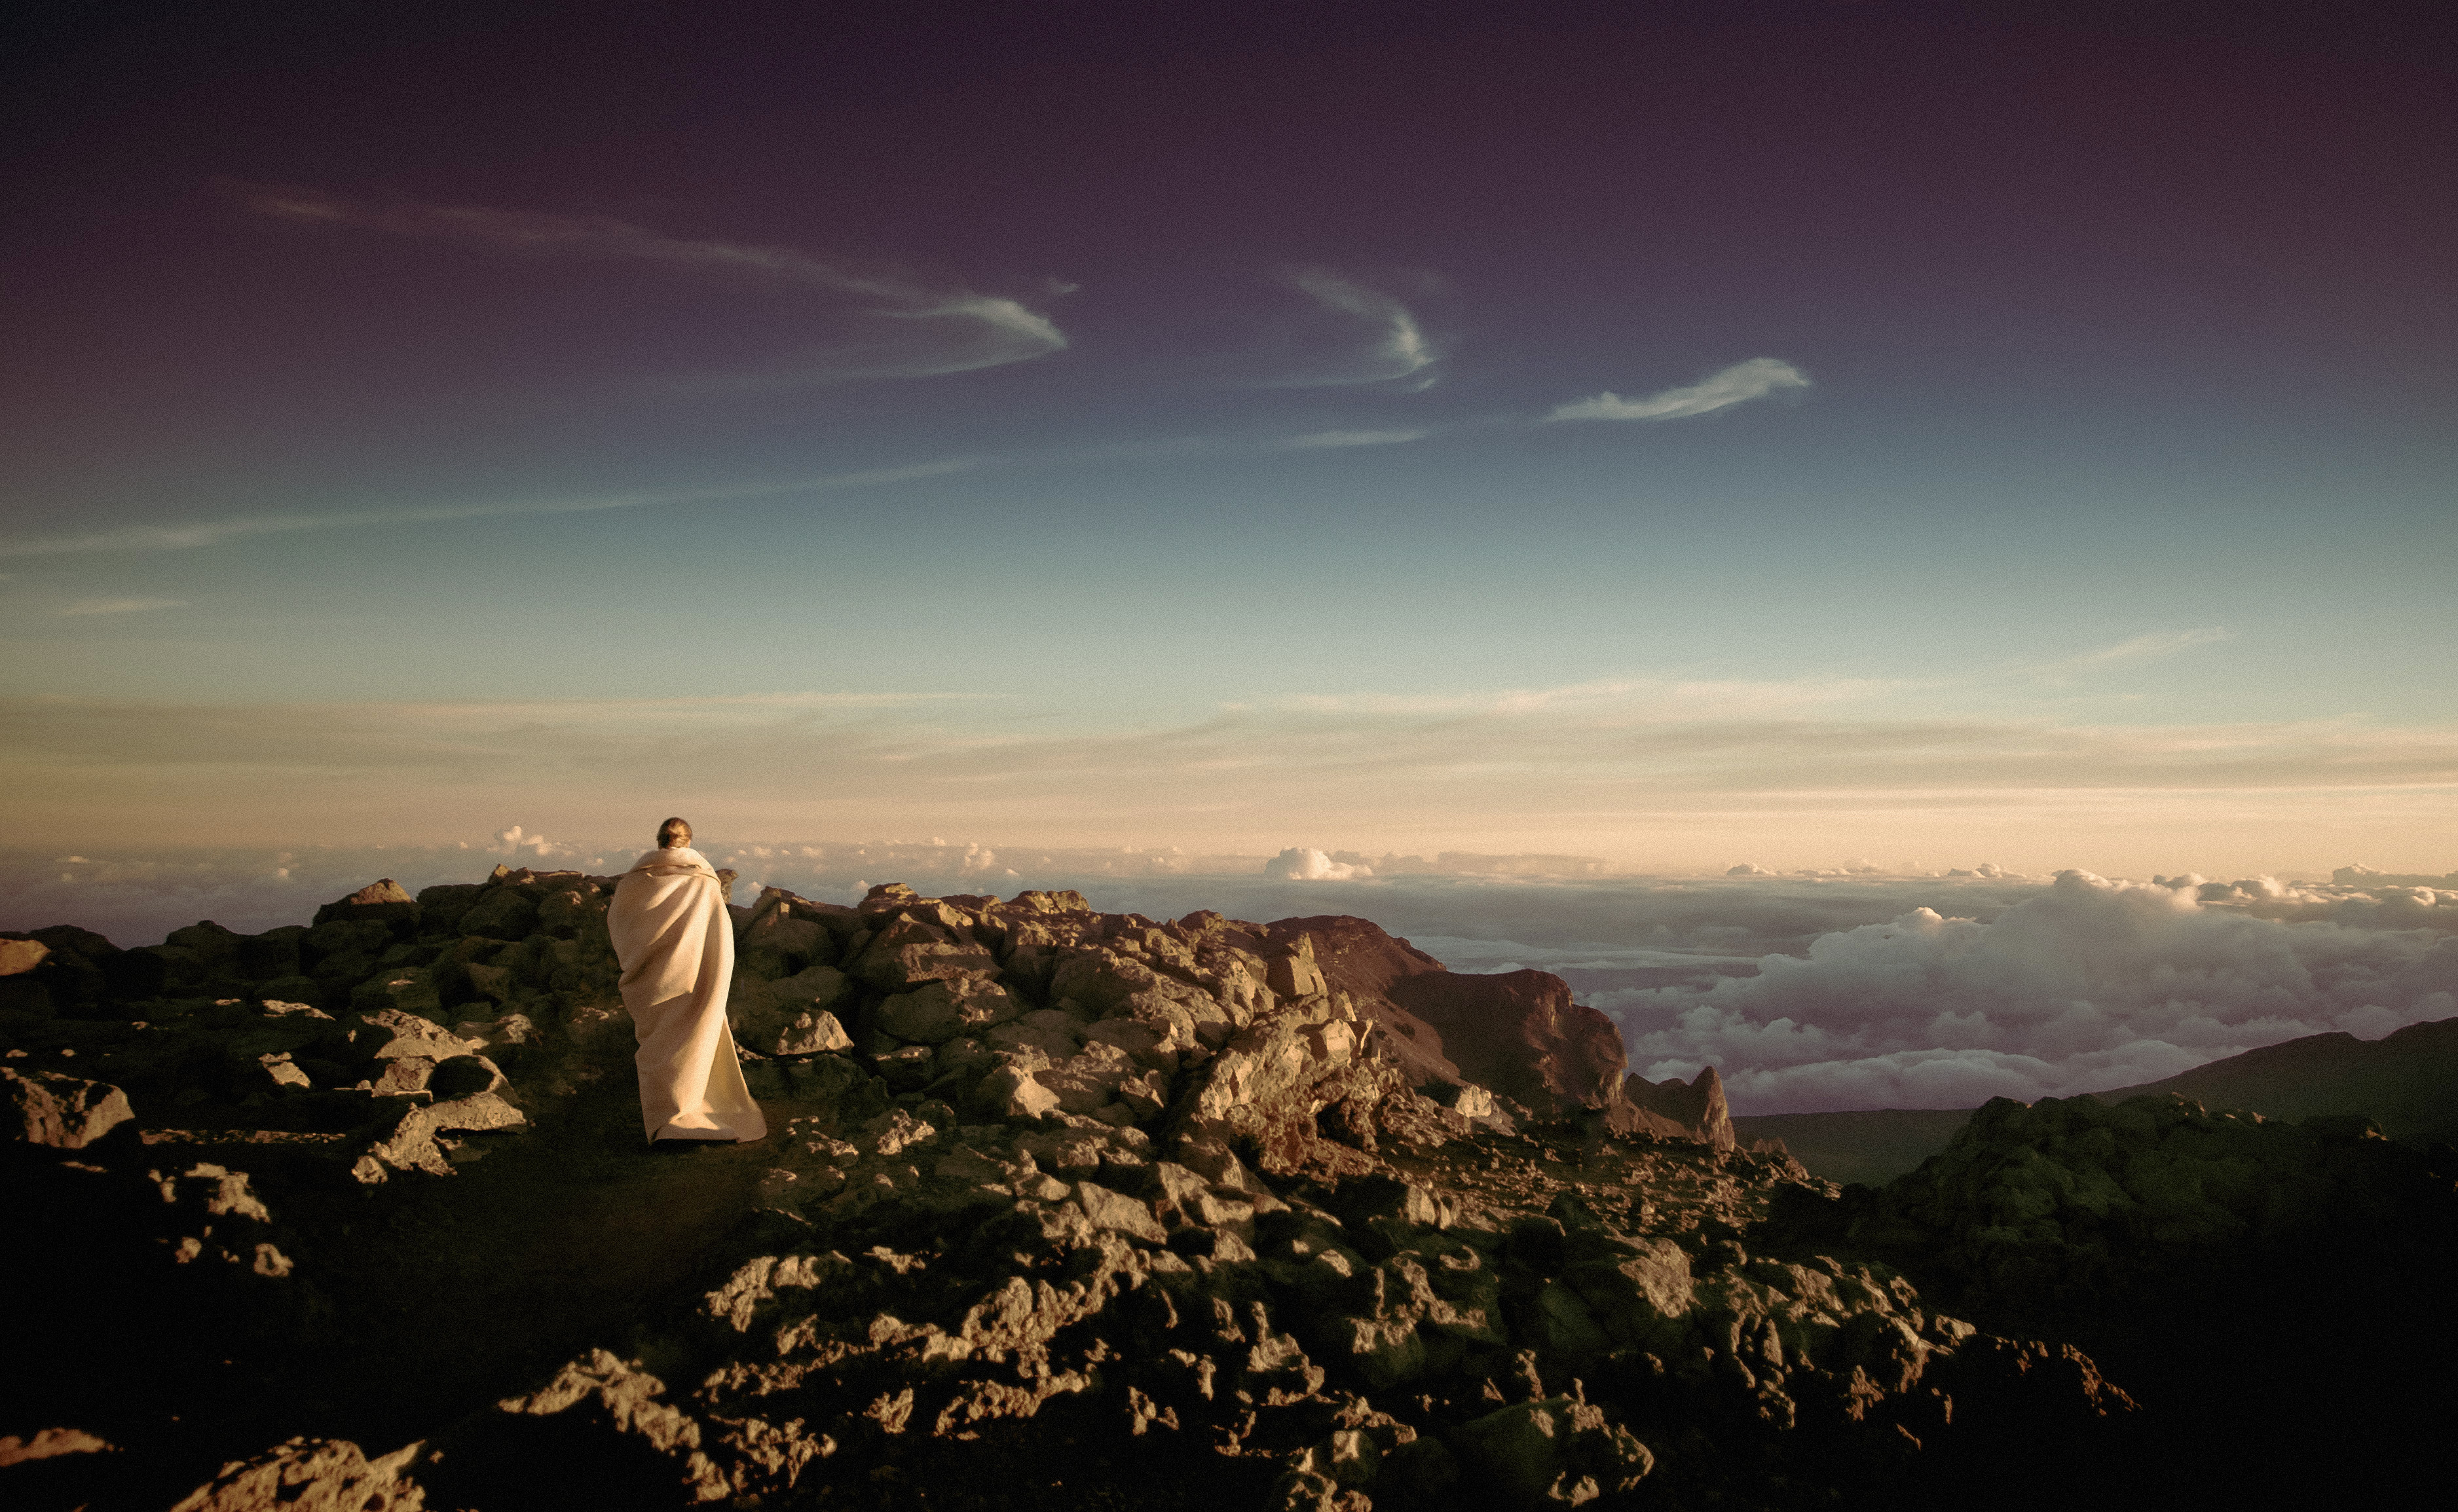
man, landscape, sea, nature, rock, horizon, person, mountain, light, cloud, sky, sun, woman, sunrise, sunset, night, sunlight, morning, hill, dawn, mountain range, dusk, evening, religion, darkness, summit, rocks, religious, clouds, faith, top, pilgrim, atmospheric phenomenon, mountainous landforms, devotional